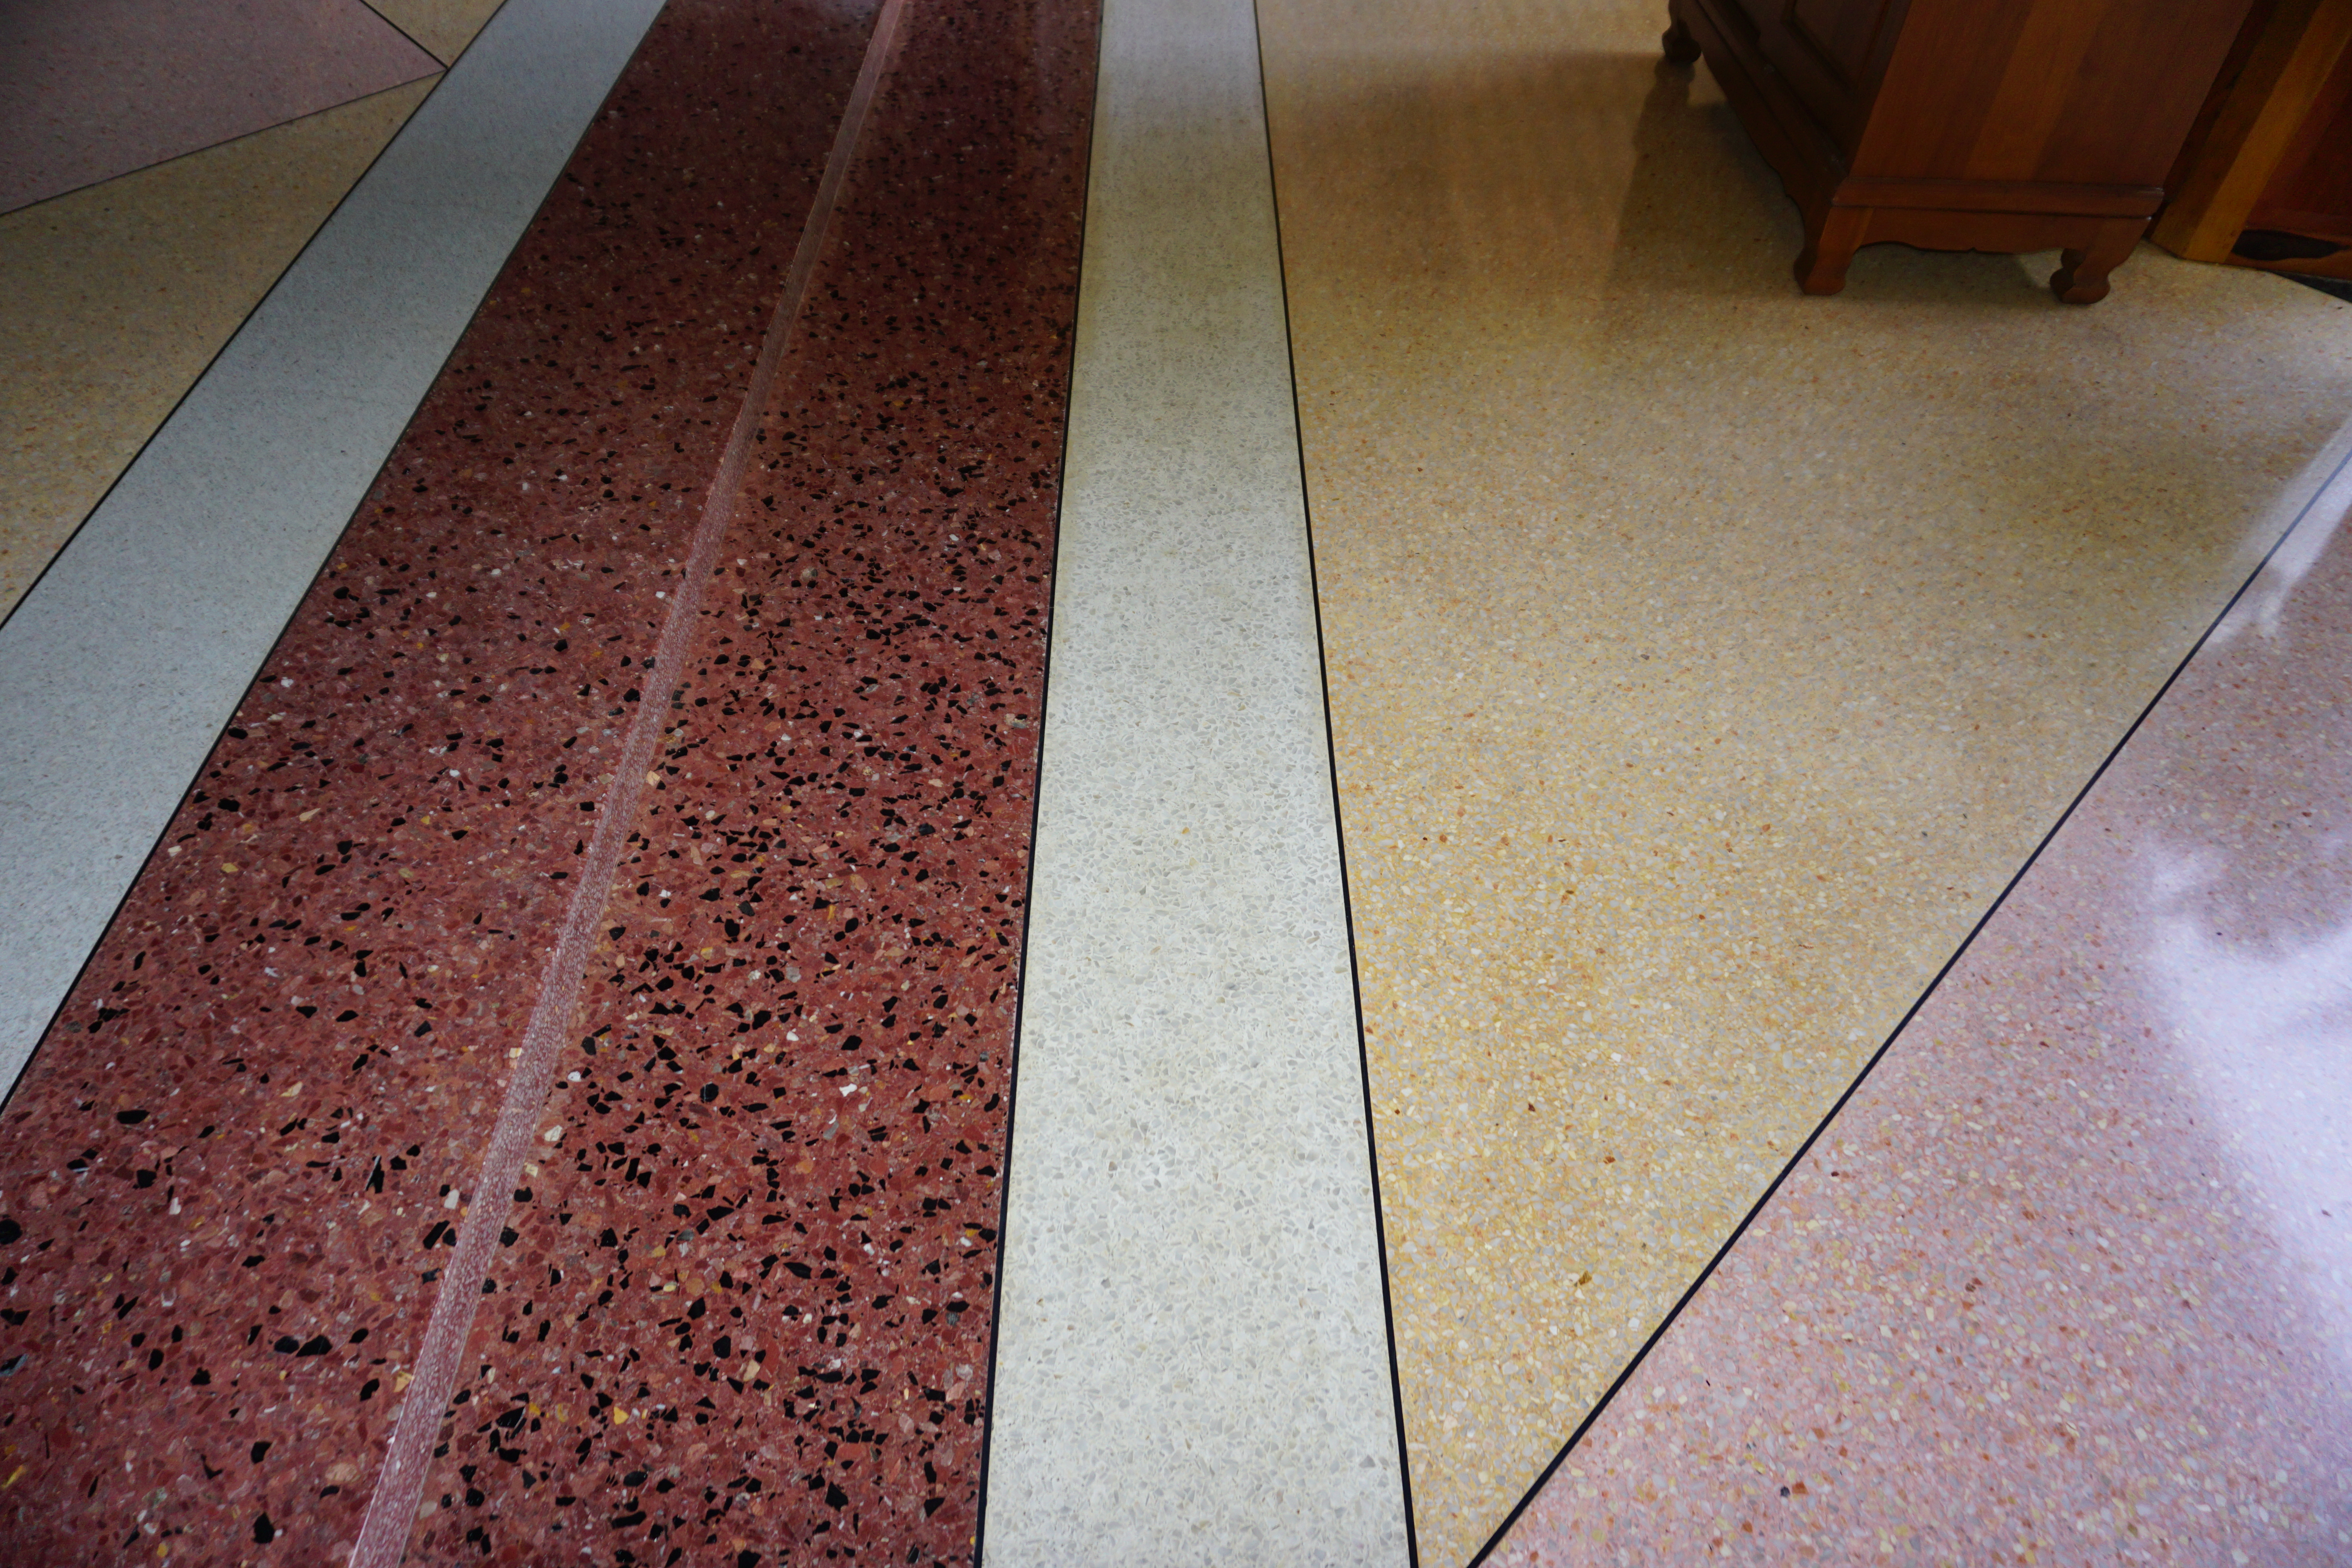
surface, color, line, floor, flooring, hardwood, wood, laminate flooring, brown, wood flooring, tile, beige, wood stain, plywood, architecture, caramel color, interior design, rectangle